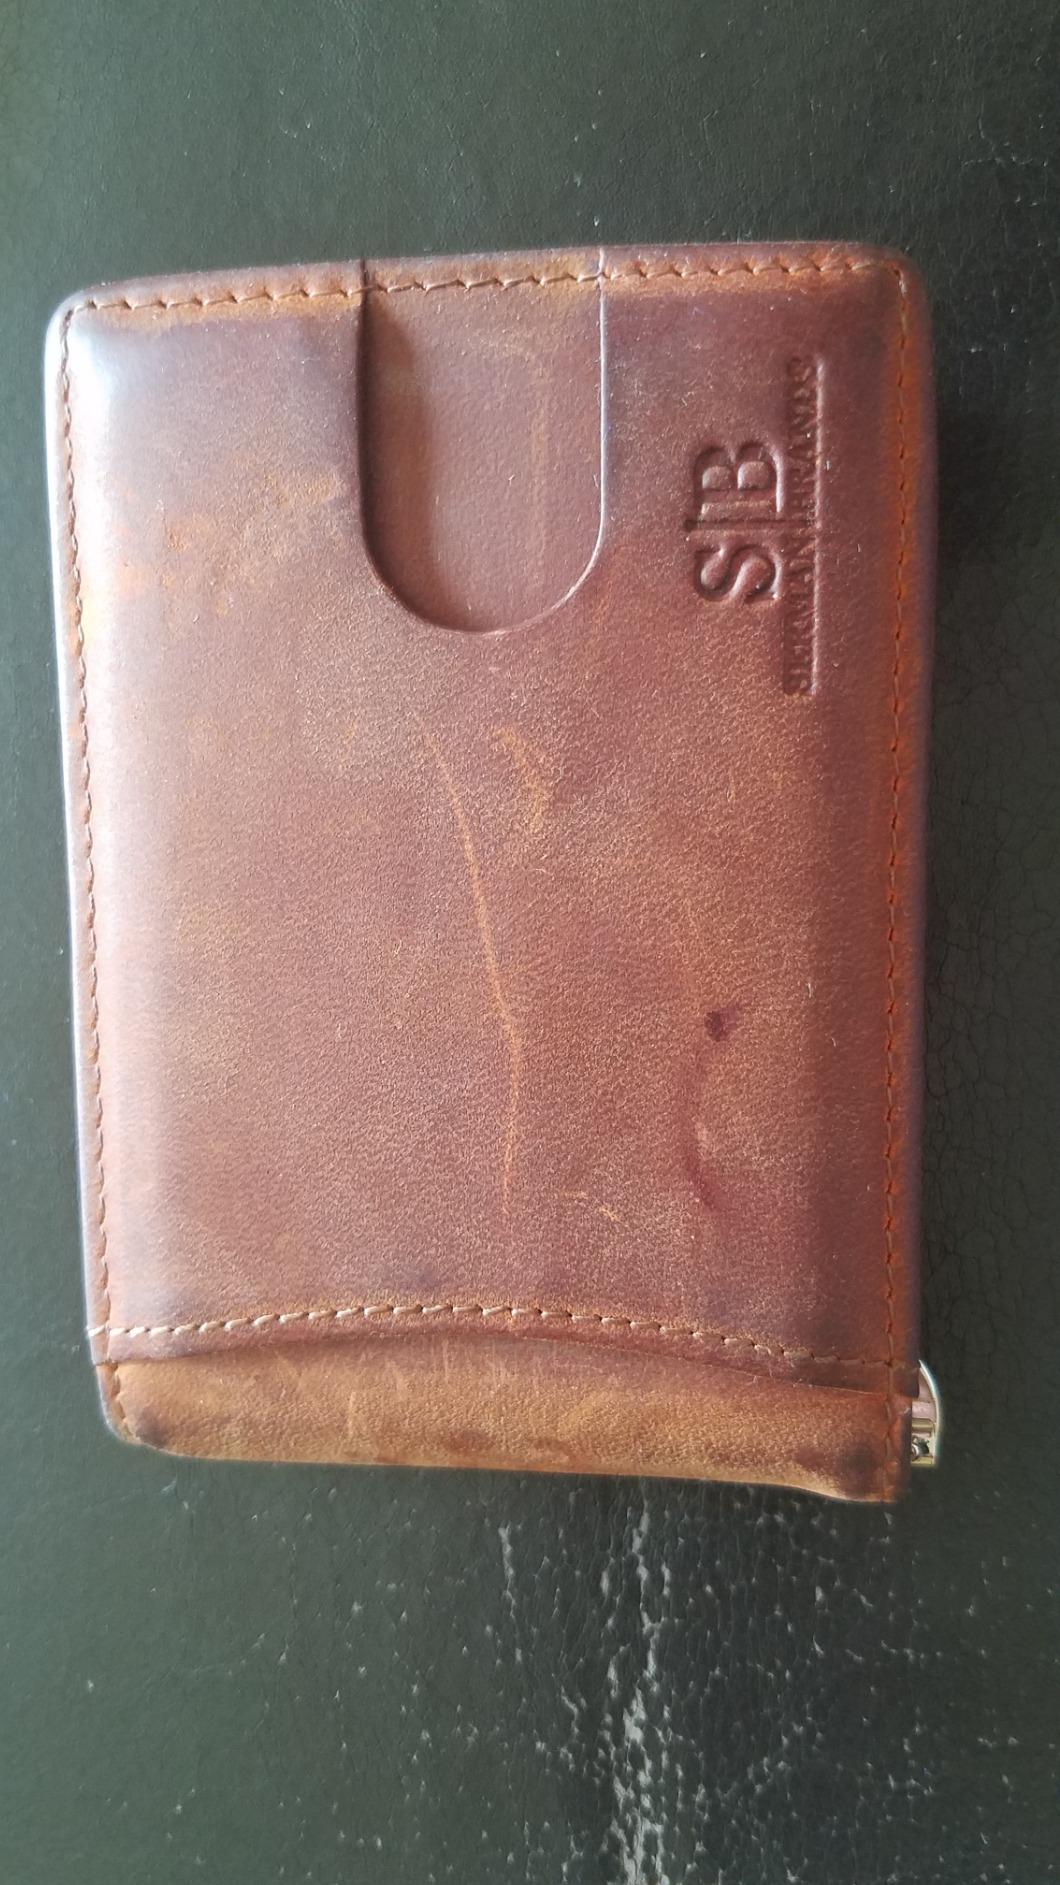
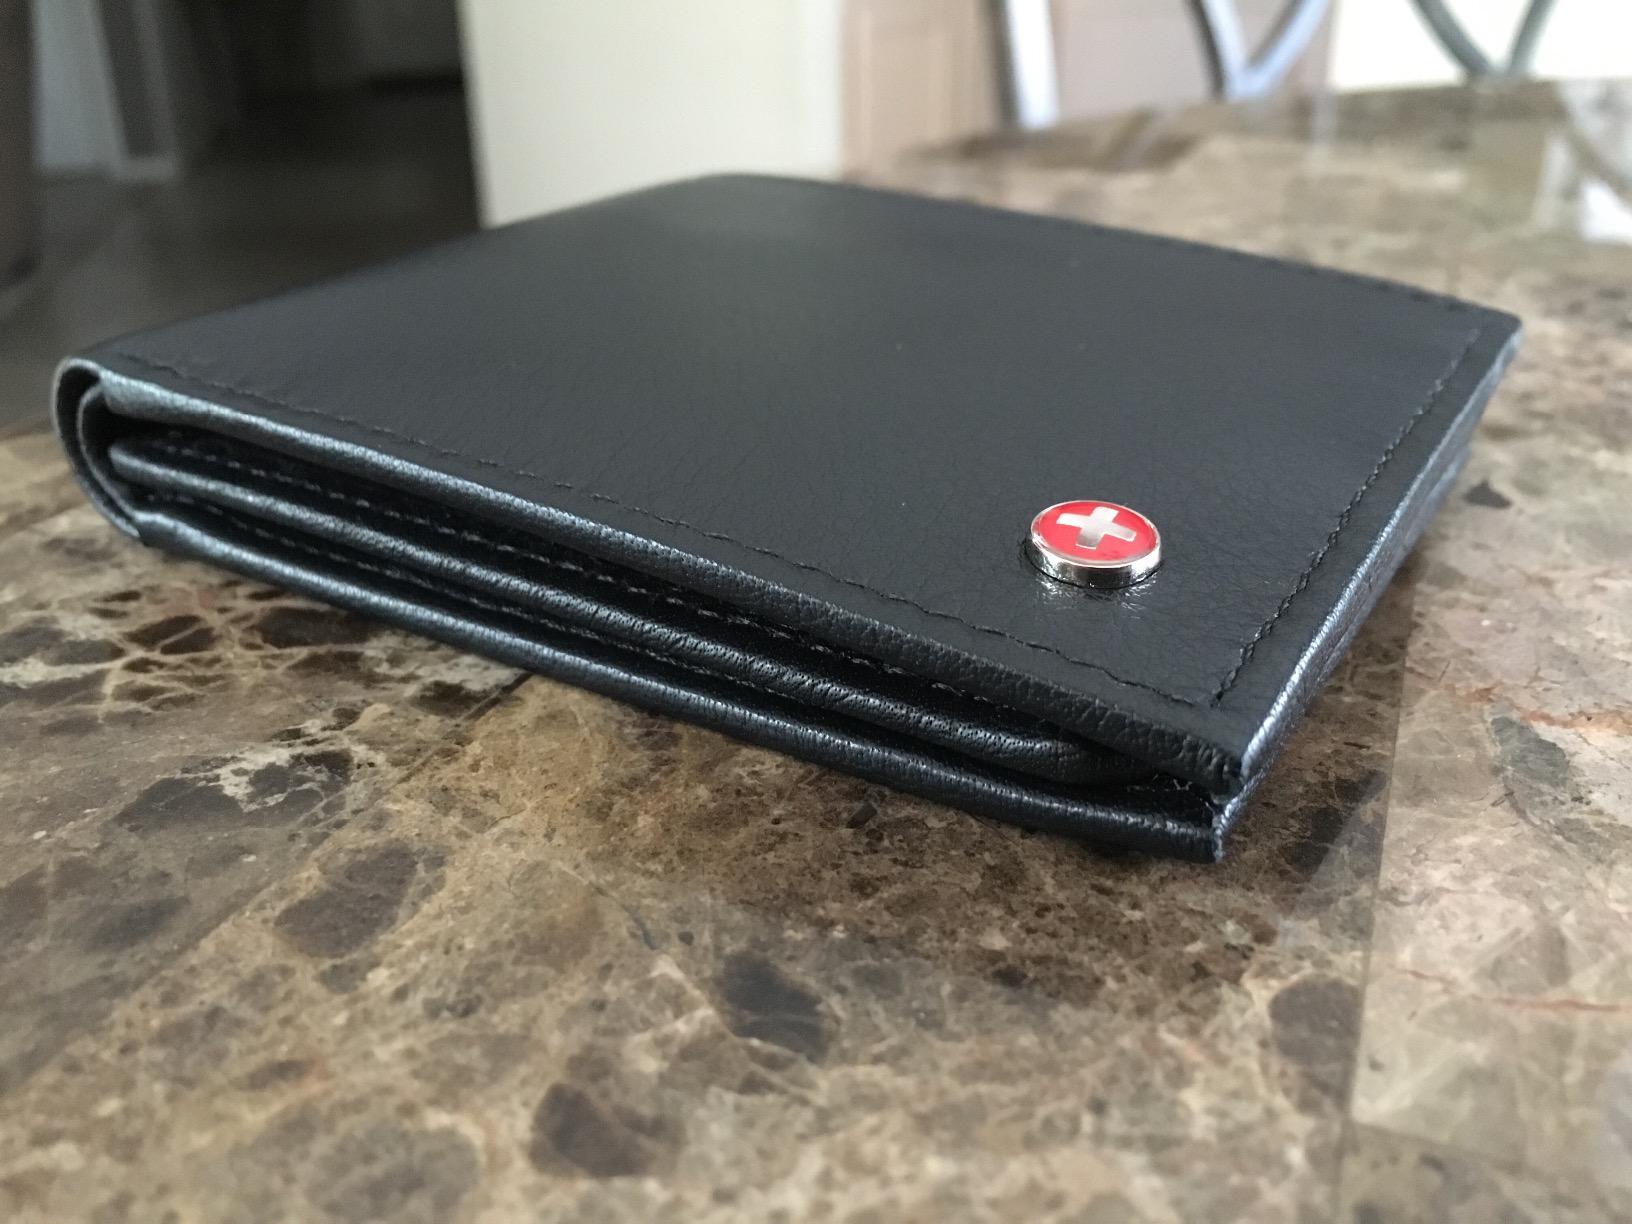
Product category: accessories_wallet
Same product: no